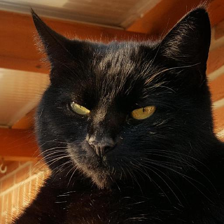
Label: animals